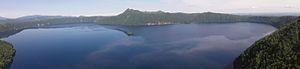
Le lac Mashū est un lac de cratère endoréique dans le caldeira d'un volcan potentiellement actif. Il est situé dans le parc national d'Akan sur l'île d'Hokkaidō, au Japon. Le lac est renommé comme étant l'un des lacs à l'eau la plus transparente au monde.